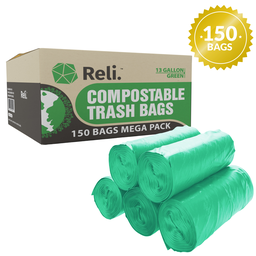
Label: plastic